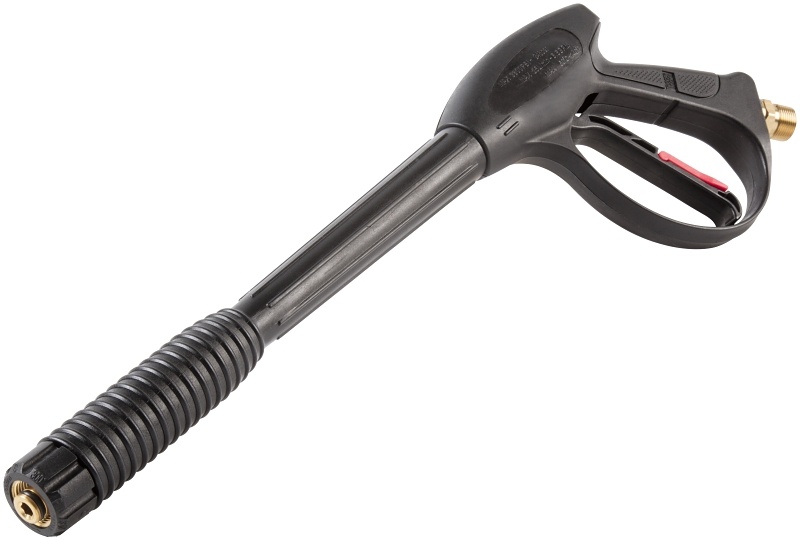
Karcher 8.641-024.0 Trigger Gun, 4000 psi Operating, Plastic
4000 psi trigger gun. M22 hose connection. Safety lock. 140 deg F/60 deg C. Fits most brands. This replacement gun is equipped with industry-standard M22 hose and spray wand connections
Brand: Karcher
Category: Home & Garden > Lawn & Garden > Outdoor Power Equipment Accessories > Pressure Washer Accessories